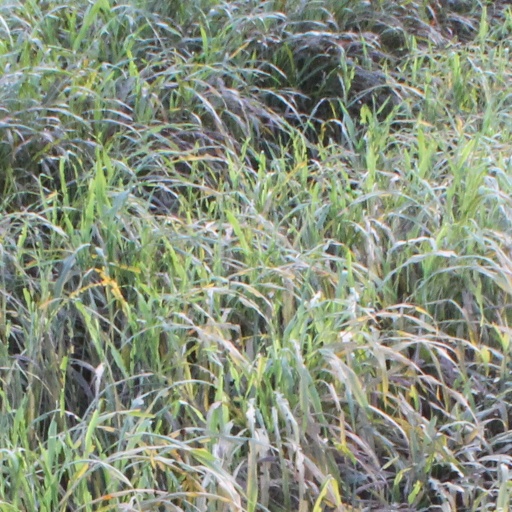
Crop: sorghum